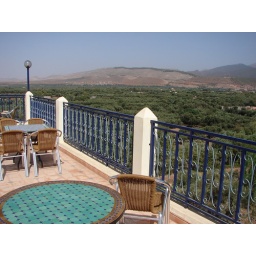
That's an olive forest down there! And parts of the Atlas mountains in the background.